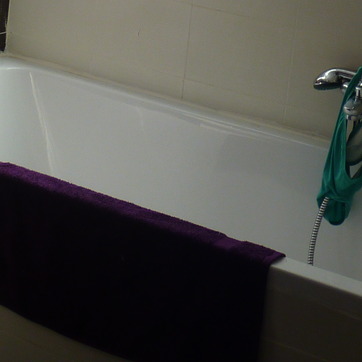
Material: ceramic